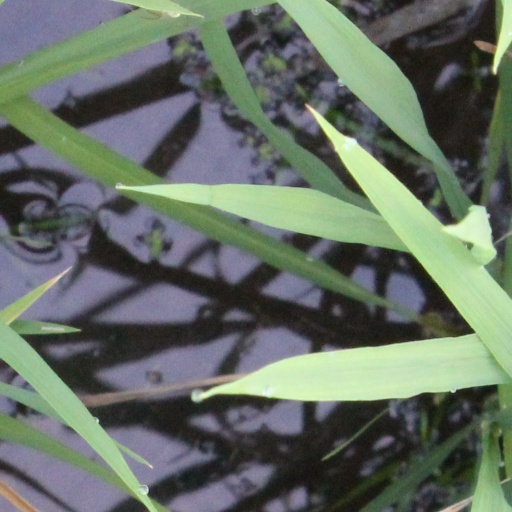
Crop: rice